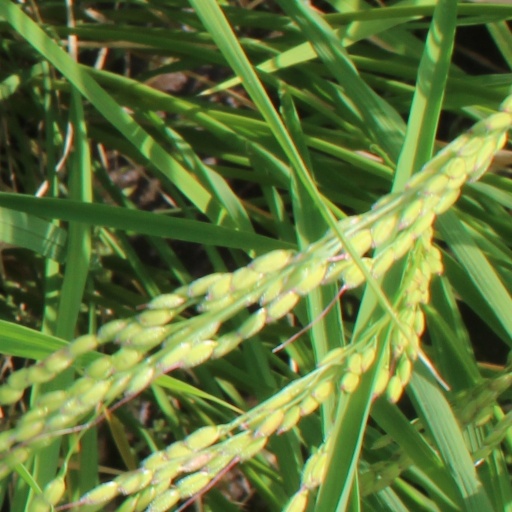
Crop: rice